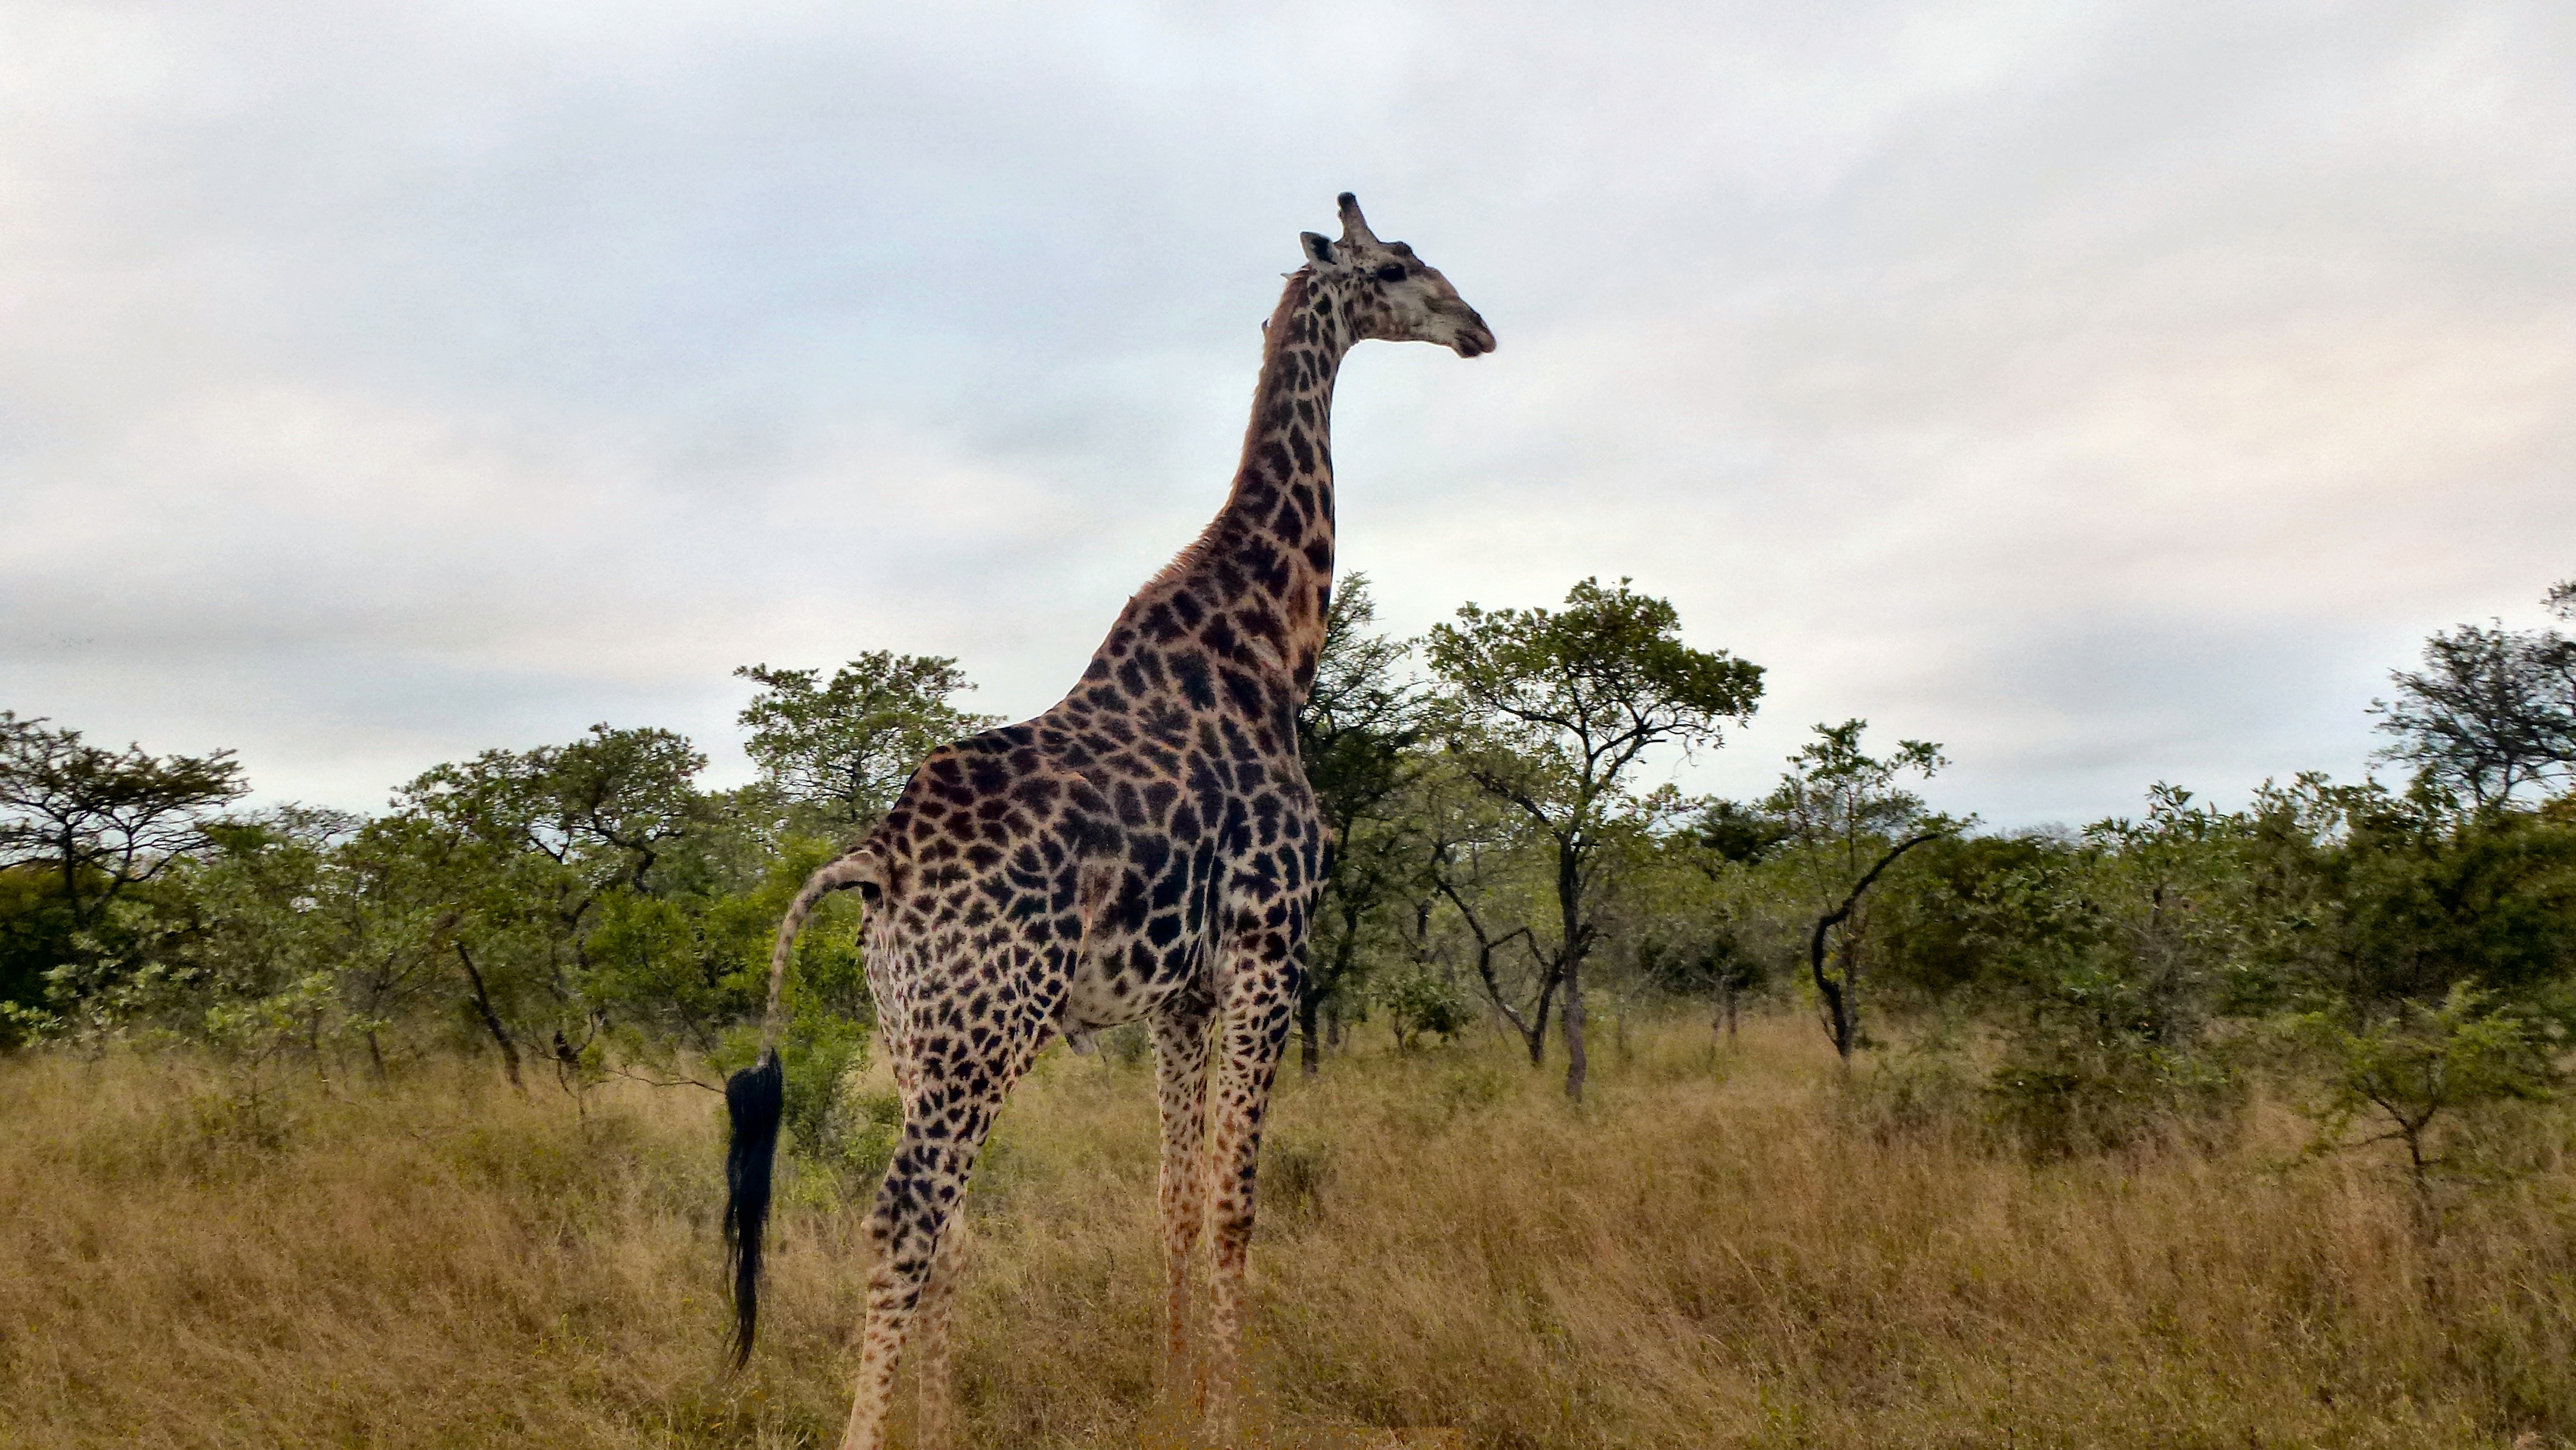
prairie, adventure, wildlife, mammal, fauna, savanna, plain, giraffe, grassland, animals, safari, photographic, south africa, giraffidae